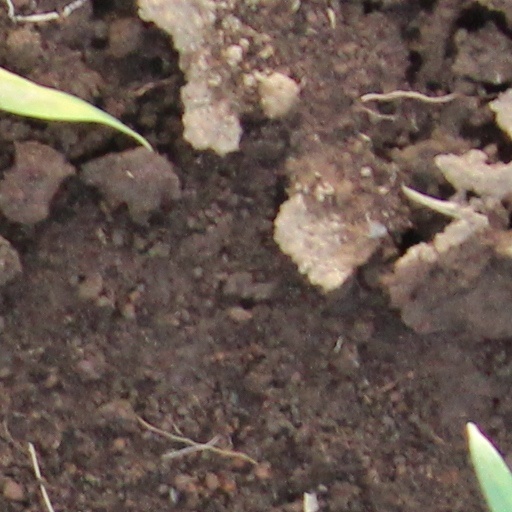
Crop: wheat